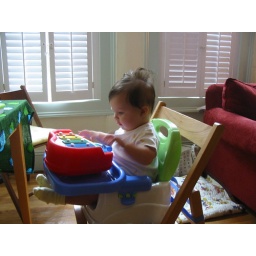
she's sitting in a booster chair my best friend Sarah gave us as a shower present.